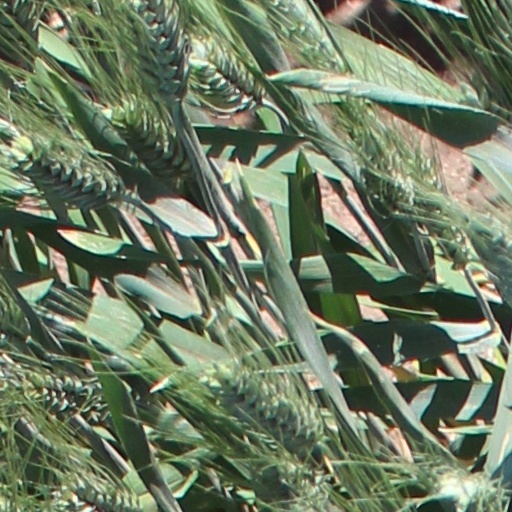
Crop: wheat